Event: Nepal Earthquake
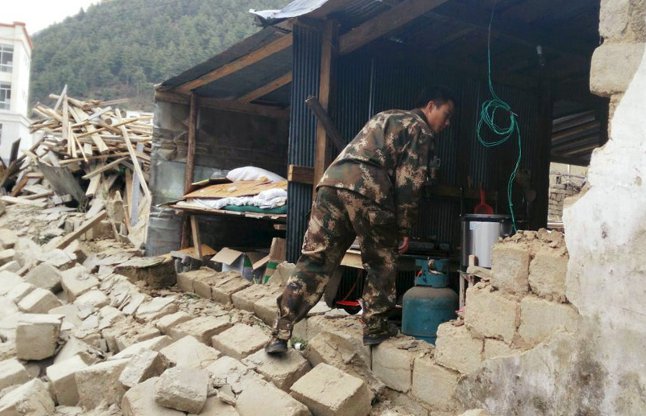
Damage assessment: damage